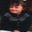
Label: girl